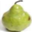
Label: pear